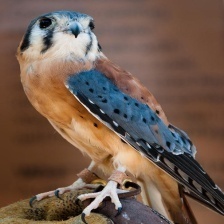
Species: AMERICAN KESTREL
Scientific name: FALCO SPARVERIUS